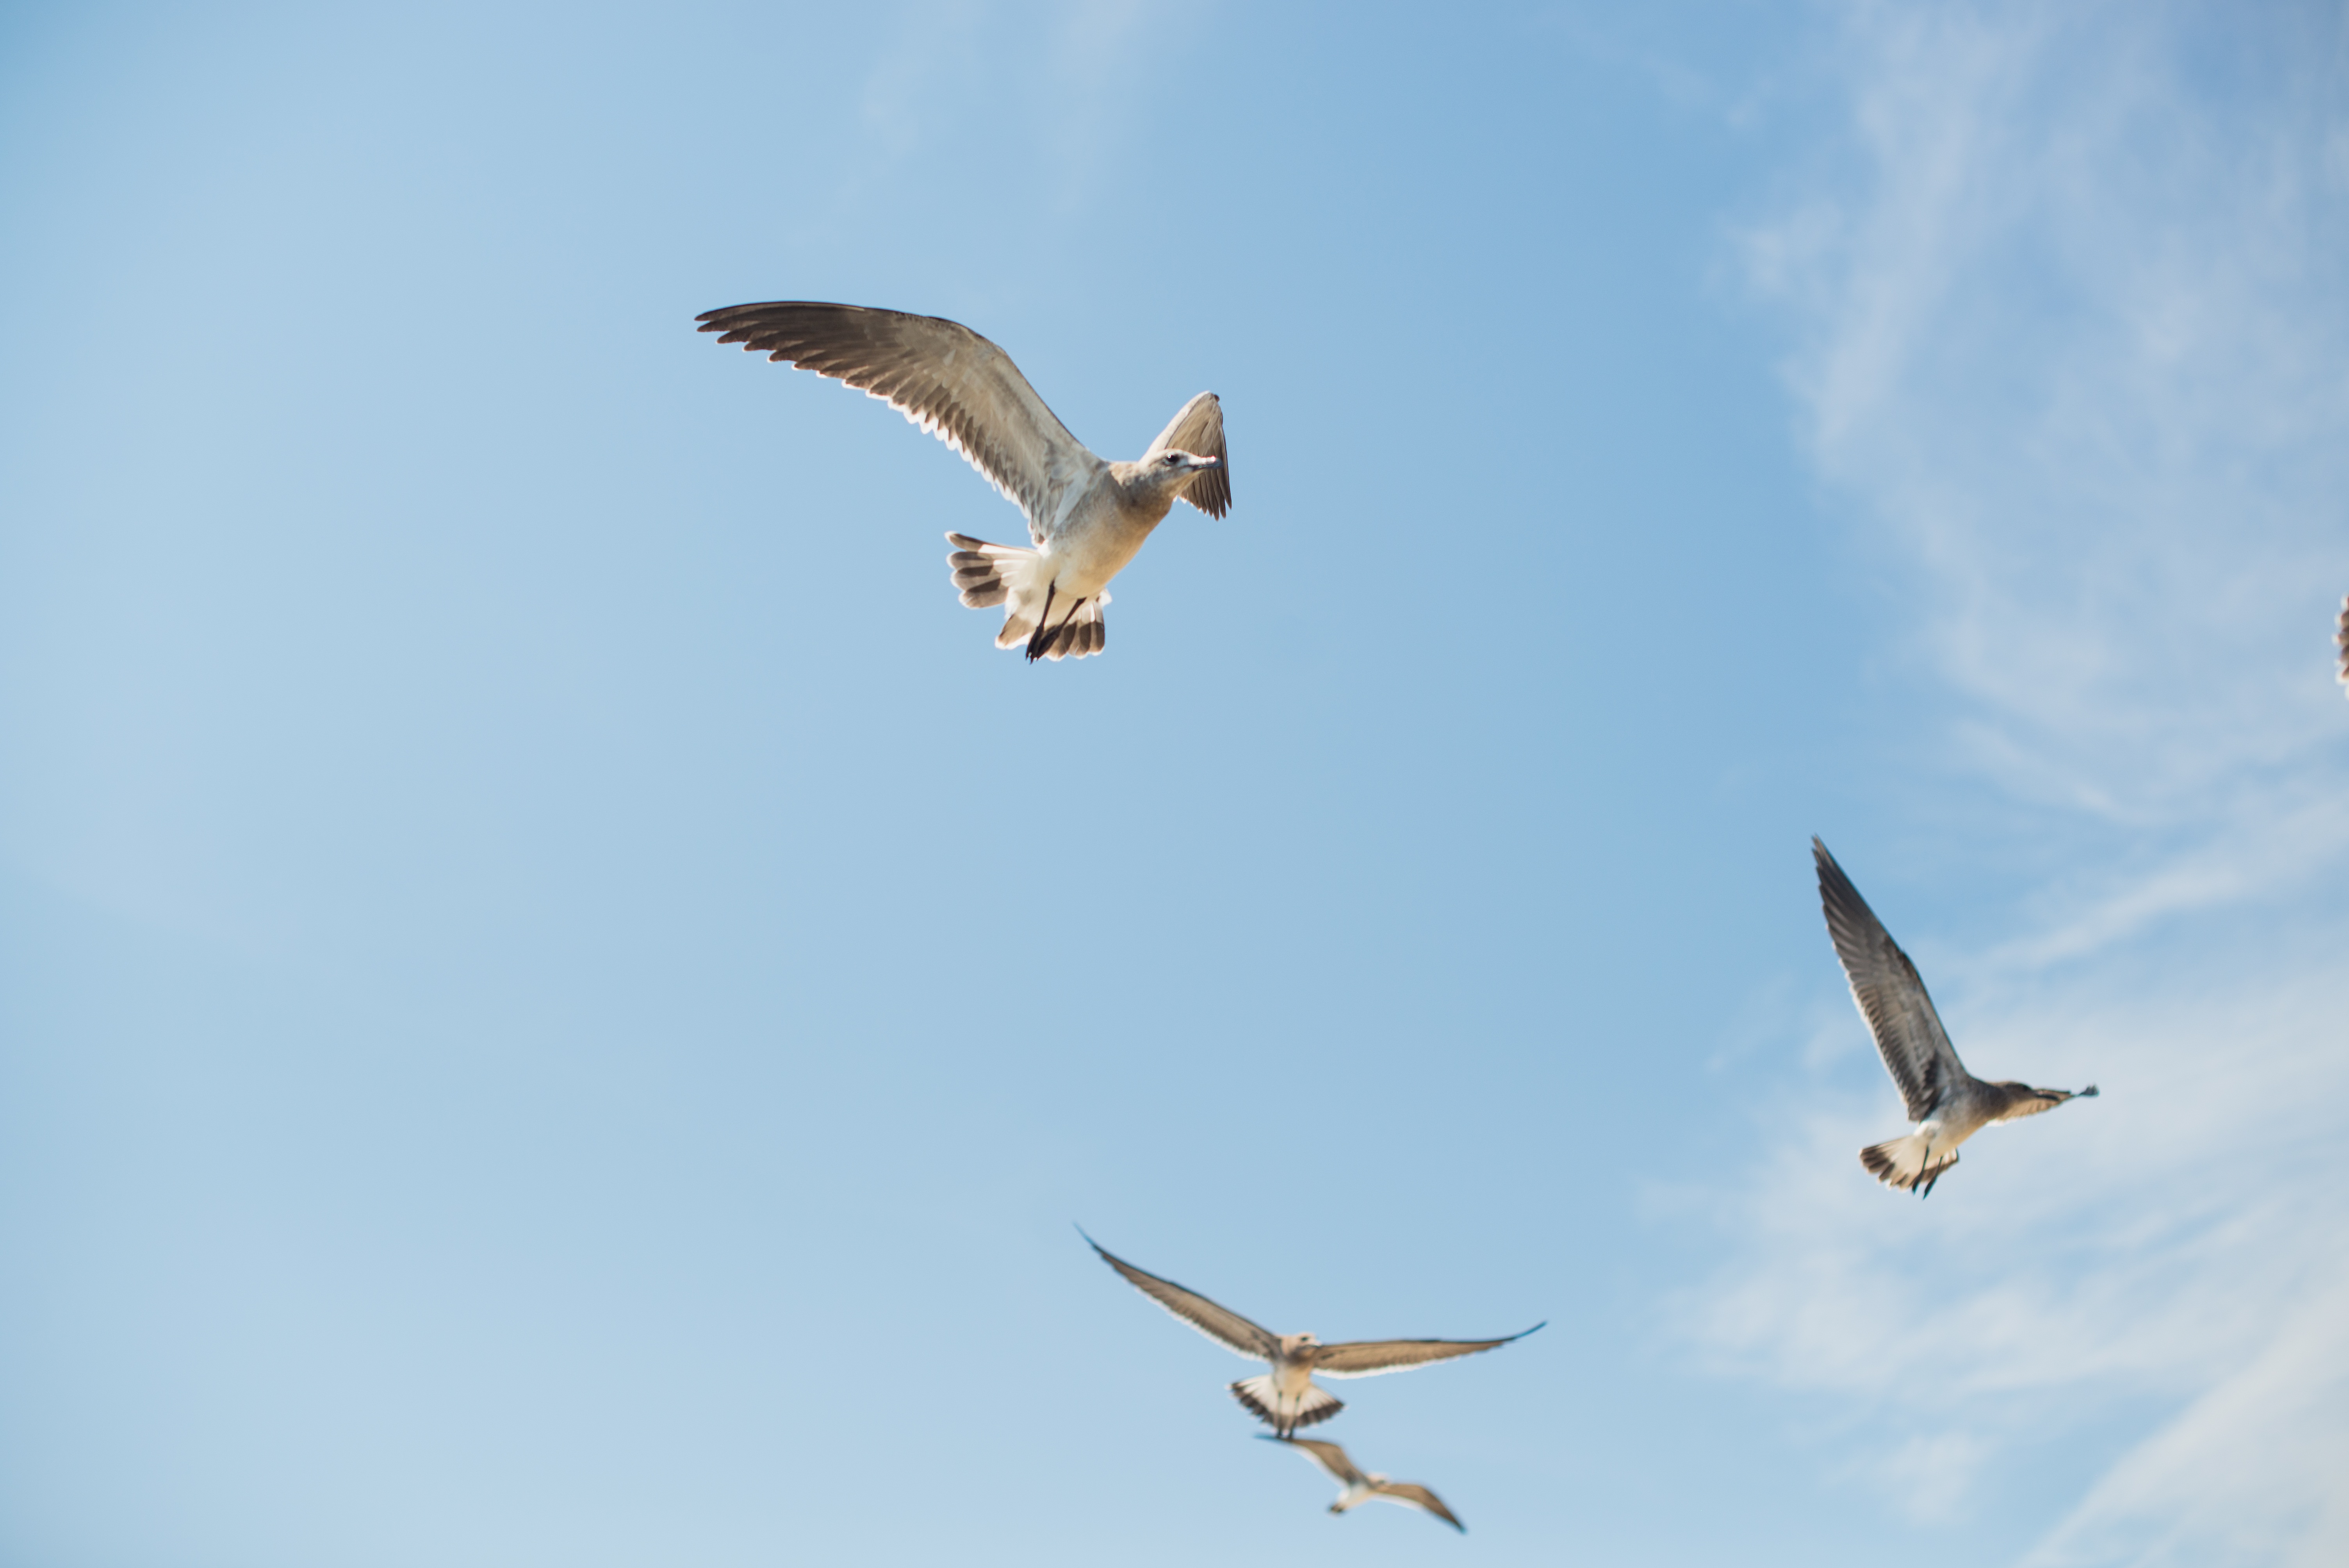
beach, ocean, bird, wing, sky, seabird, seagull, gull, flight, fauna, vertebrate, bird migration, charadriiformes, atmosphere of earth, animal migration